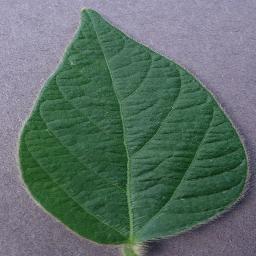
Label: Soybean___healthy